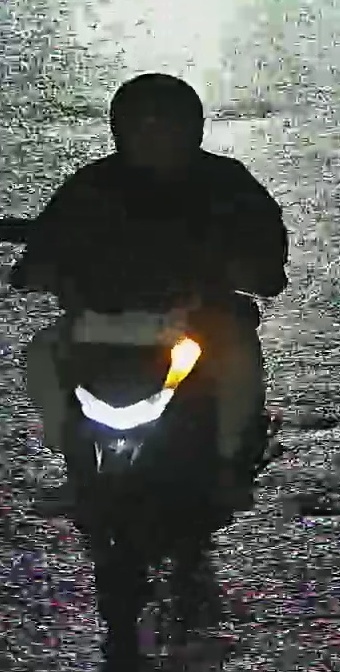
person-with-helmet: 1
person-without-helmet: 0